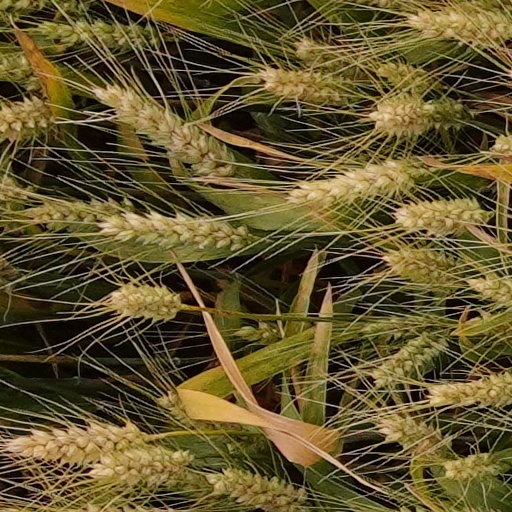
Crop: wheat